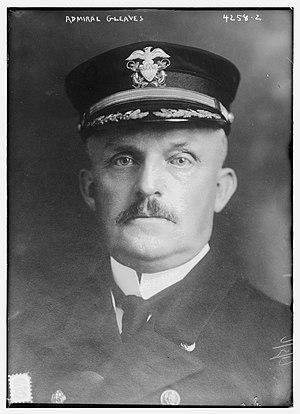
Albert Gleaves est un amiral américain de l'United States Navy. Il sert lors de la guerre hispano-américaine et de la Première Guerre mondiale. C'est également un historien naval qui a écrit des ouvrages sur le sujet.